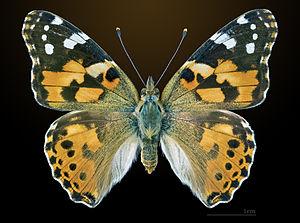
La Belle-Dame ou Vanesse des chardons, Vanessa cardui, est une espèce de lépidoptères de la famille des Nymphalidae. Papillon migrateur, il possède une aire de répartition quasi-cosmopolite et est l'espèce diurne la plus répandue dans le monde.